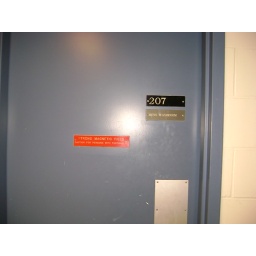
Heh, Funny door sign in ABB at McMaster Univeristy. Its near an NMR machine that makes me drool.